Boil-water advisory

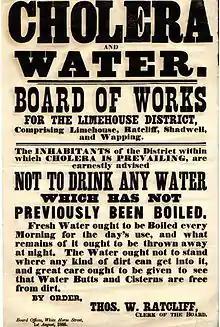
First known science-based boil-water advisory (1866)

John Snow's 1849 recommendation that water be "filtered and boiled before it is used" is one of the first practical applications of the germ theory of disease in the area of public health and is the antecedent to the modern boil water advisory. Snow demonstrated a clear understanding of germ theory in his writings. He first published his theory in an 1849 essay "On the Mode of Communication of Cholera", in which he correctly suggested that the fecal-oral route was the mode of communication, and that the disease replicated itself in the lower intestines. Snow later went so far as to accurately propose in his 1855 edition of the work that the structure of cholera was that of a cell. Snow's ideas were not fully accepted until years after his death in 1858.